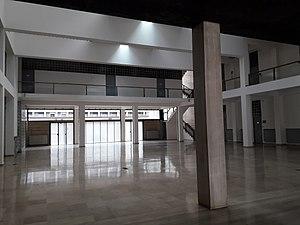
Giuseppe Terragni est un architecte italien qui a principalement travaillé sous le régime fasciste de Benito Mussolini et a été le pionnier du mouvement moderne en italie